Blanche Jennings Thompson

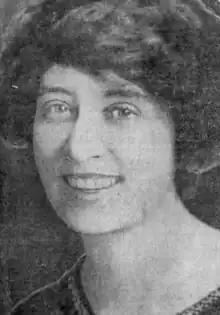

Blanche Jennings Thompson (March 16, 1887 – September 20, 1983) was an American editor, children's author and educator who wrote 32 books; her first, "Silver Pennies", was very popular and sold over 350,000 copies.